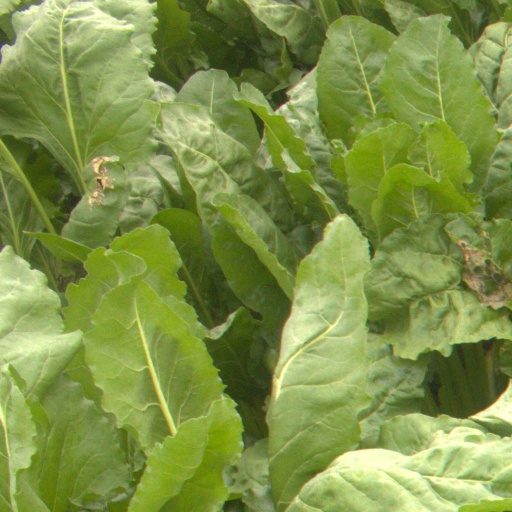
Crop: sugar beet